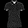
Label: T - shirt / top